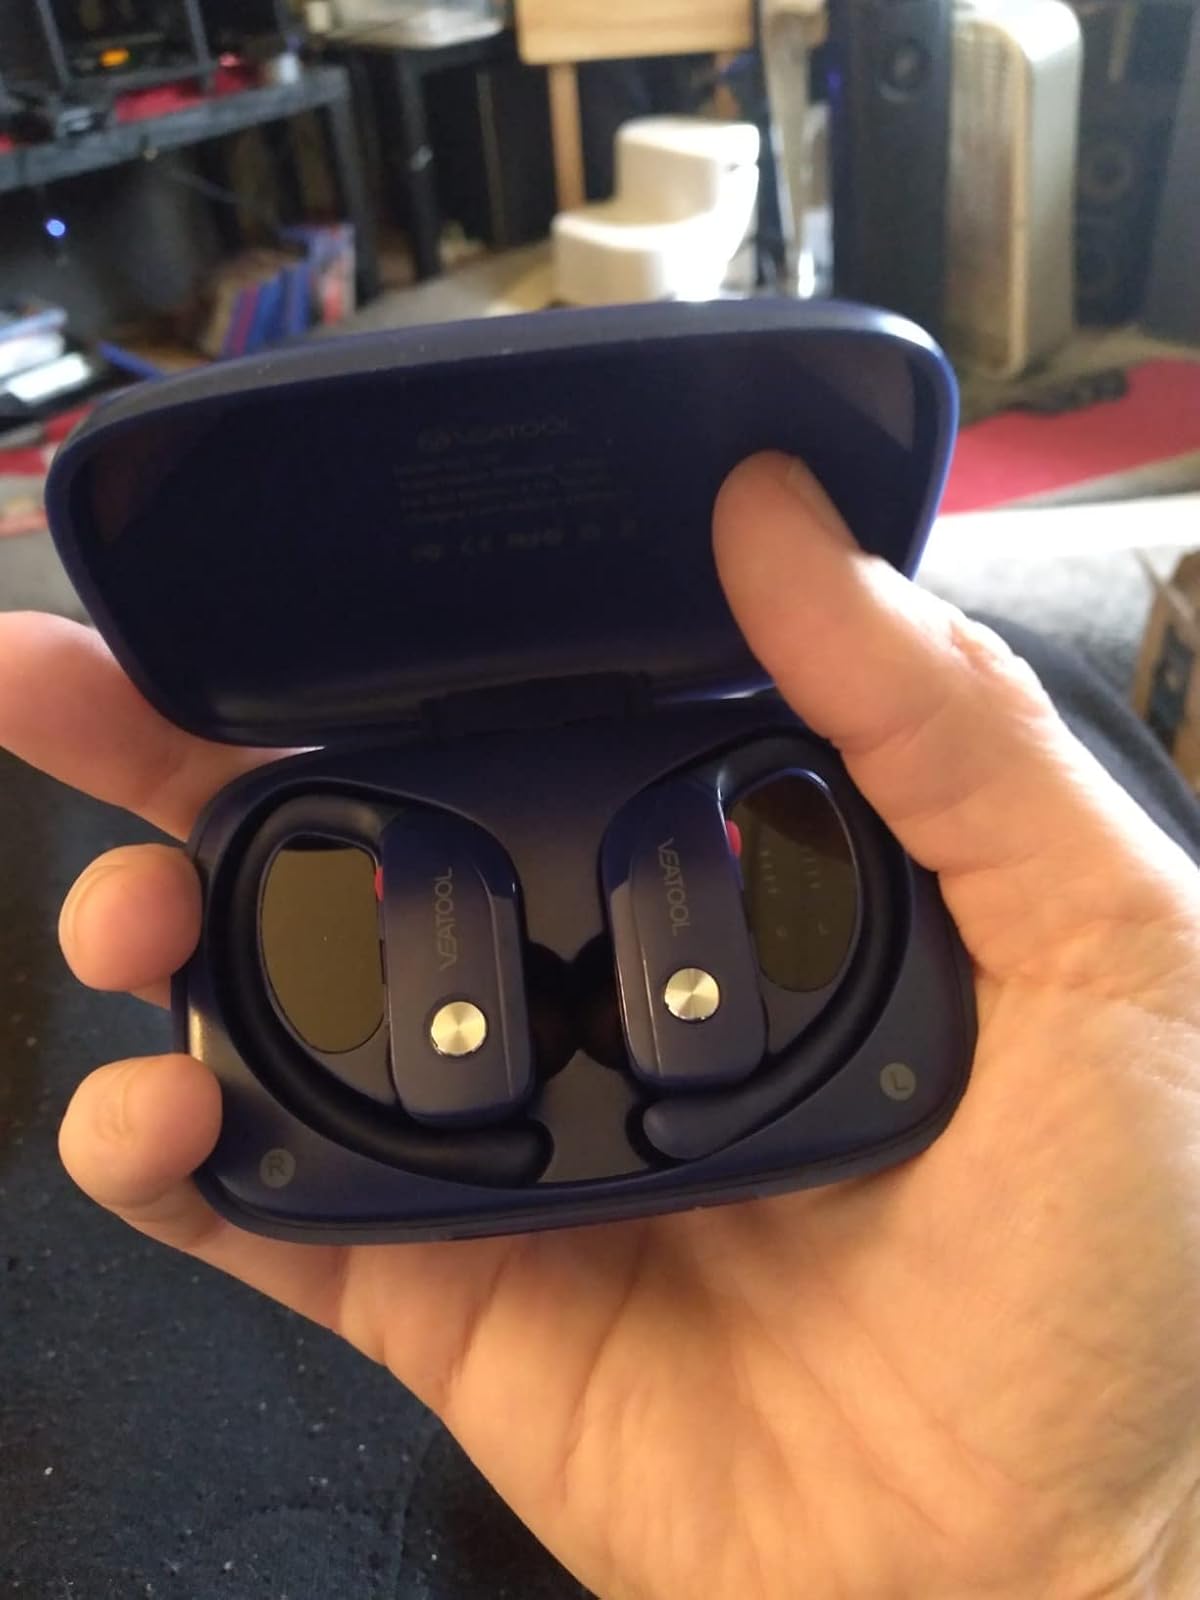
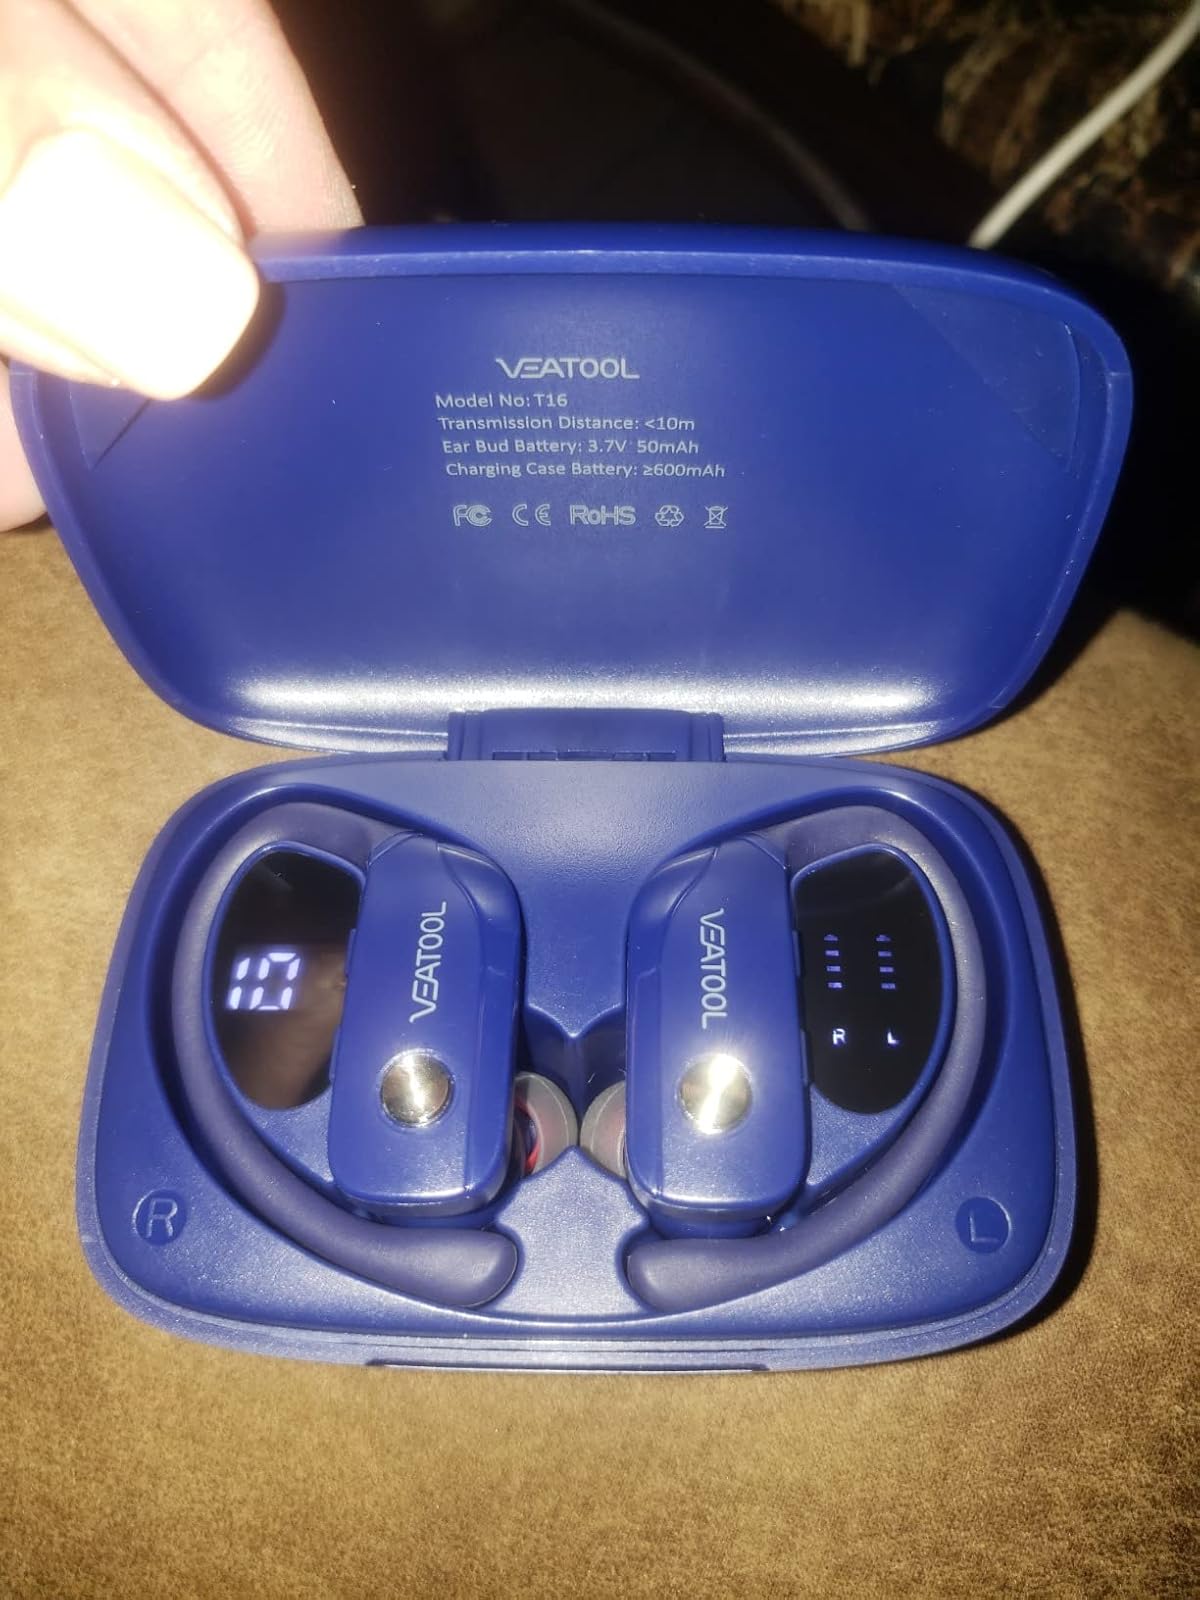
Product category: earbuds
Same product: yes